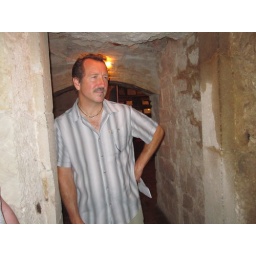
Scott standing in the middle of the two Roman walls uncovered by a little old archeologist.